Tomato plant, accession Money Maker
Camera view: vertical (180 deg); turntable rotation: 270 degrees
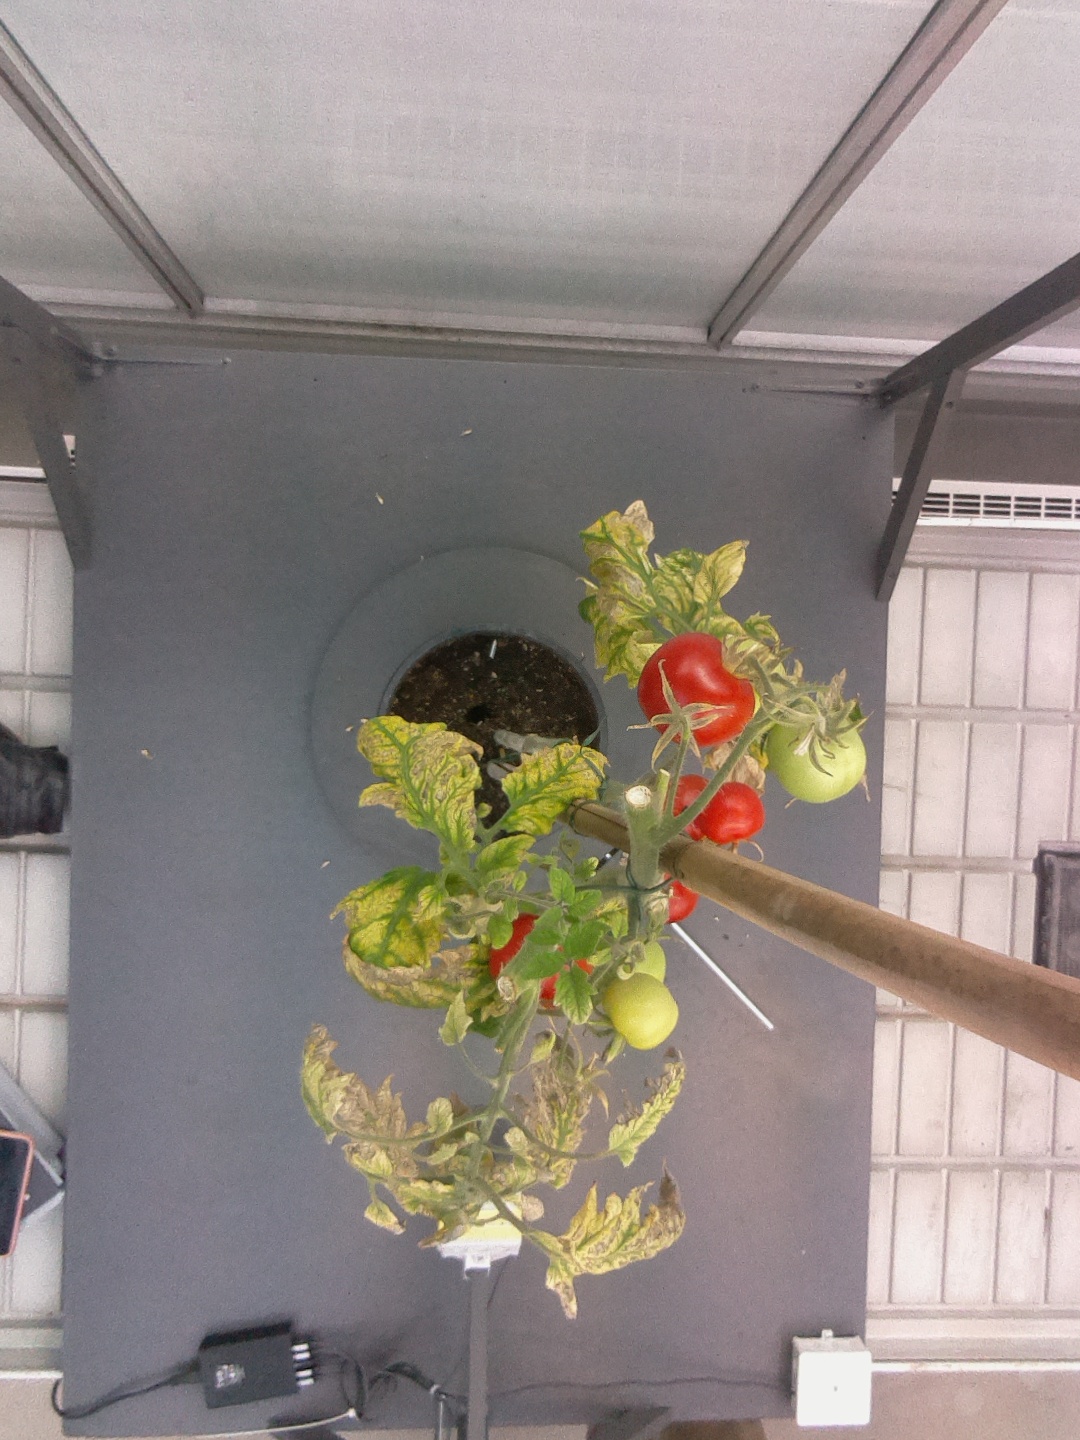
BBCH growth stage 86: 60%-70% of fruits show typical fully ripe color